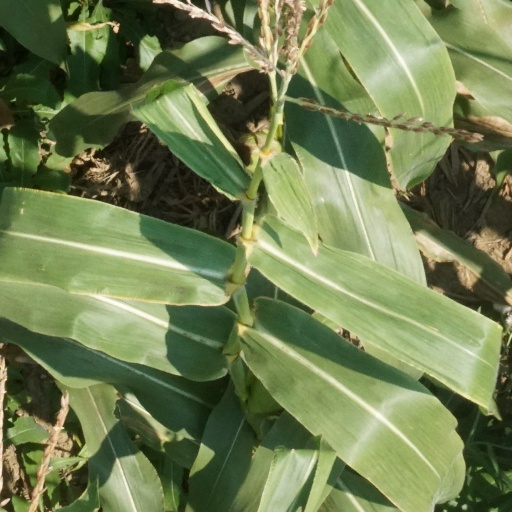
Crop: maize; corn